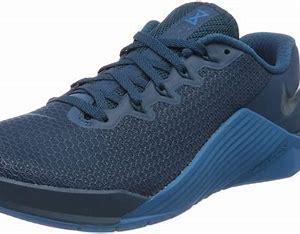
Brand: Nike
Model: Metcon 5